Culture of Hyderabad

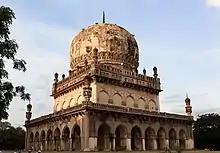
One of the Qutb Shahi Tombs

The "Khara dupatta" or "Khada Dupatta" (uncut veil) is an outfit composed of a "kurta" (tunic), "chooridaar" (ruched pair of pants), and 6-yard "dupatta" (veil) and is traditionally worn by Hyderabadi brides. Sometimes the "kurta" is sleeveless and worn over a "koti" resembling a choli. The bride also wears a matching "ghoonghat" (veil) over her head. The accompanying jewelry is: